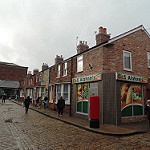
Label: street